Keeping the Faith

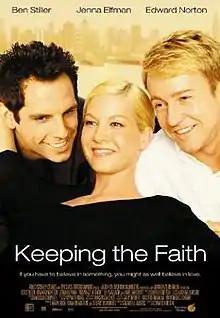
Theatrical release poster

Keeping the Faith is a 2000 American romantic comedy film written by Stuart Blumberg, and starring Ben Stiller, Edward Norton (in his directorial debut), Jenna Elfman, Eli Wallach, and Anne Bancroft. The film was released by Touchstone Pictures and Spyglass Entertainment, in association with Triple Threat Talent, on April 14, 2000.